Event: Nepal Earthquake
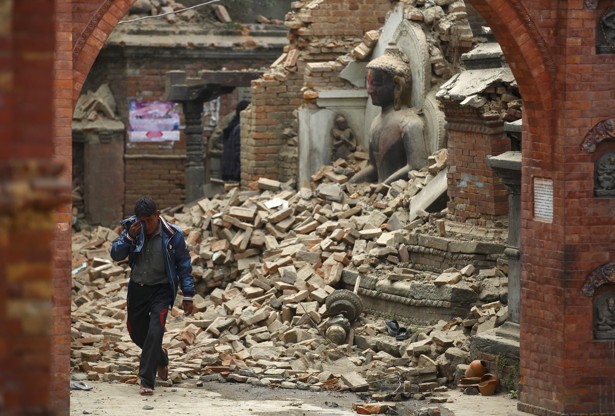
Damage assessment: damage